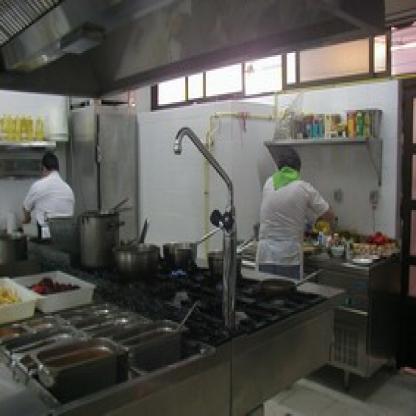
Scene: Indoor